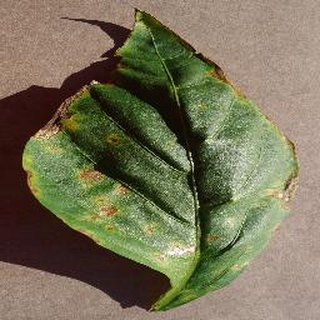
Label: bell_pepper_bacterial_spot